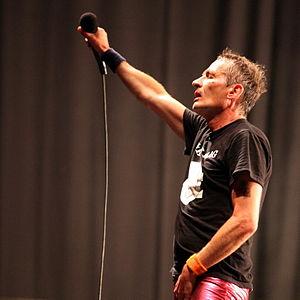
Les Wampas sont un groupe de rock alternatif et punk rock français, originaire de la région parisienne. Formé en 1983, le groupe repose essentiellement sur le chanteur Didier Wampas. La composition qui a beaucoup évolué depuis leurs débuts, comprend actuellement Jean-Michel Lejoux, Effello, Nicolas Schauer et Tony Truant.
Didier Wampas, de son vrai nom Didier Chappedelaine, est un auteur-compositeur-interprète français né le 19 février 1962 à Paris. Il est le chanteur des Wampas, groupe qu'il a fondé en 1983. En 2011, il entame une carrière solo, qu'il continue en 2013, accompagné par le groupe Bikini Machine.